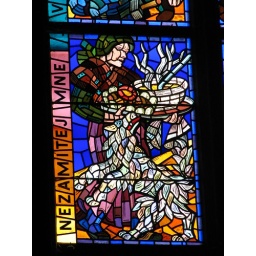
Up close shot of a section of a stained glass window in St. Vitus's Cathedral. Prague. May 2006.